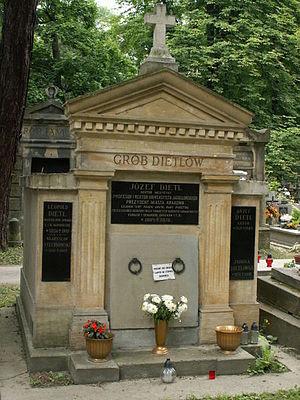
"Józef Dietl, né le 24 janvier 1804 à Podbuże près de Sambor et mort le 18 janvier 1878 à Cracovie, est un médecin austro - polonais né d'un père autrichien et d'une mère polonaise. Il étudie la médecine à Lviv et à Vienne. Il est un pionnier de la Balnéothérapie et professeur à l’Université Jagellonne, élu recteur en 1861. Dietl décrit la maladie du rein connue sous le nom de ""crise de Dietl"" ainsi que son traitement.